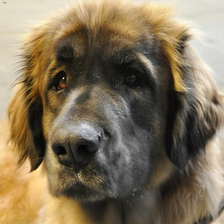
Species: dog
Breed: leonberger